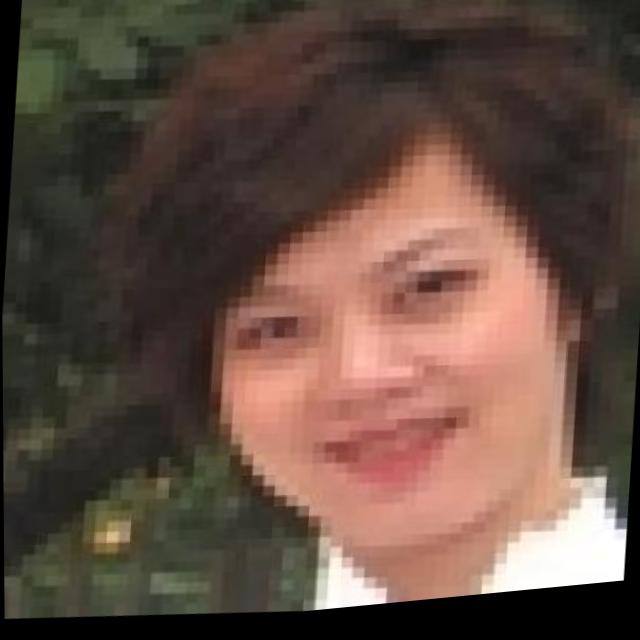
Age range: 21-44